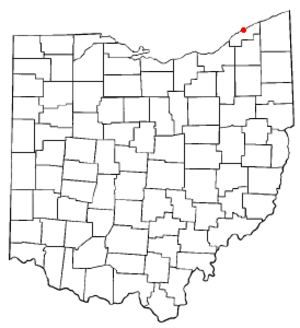
Fairport Harbor est une ville du comté de Lake, dans l’État de l’Ohio. Lors du recensement de 2010, sa population s’élevait à 3 109 habitants. Sa superficie totale est de 2,87 km². La ville abrite deux phares maritimes, ainsi qu'un musée de l'immigration finlandaise.